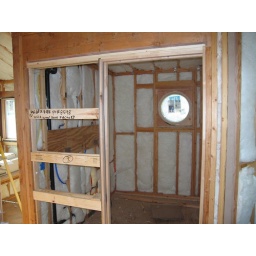
Master bedroom walk in closet, with pocket door